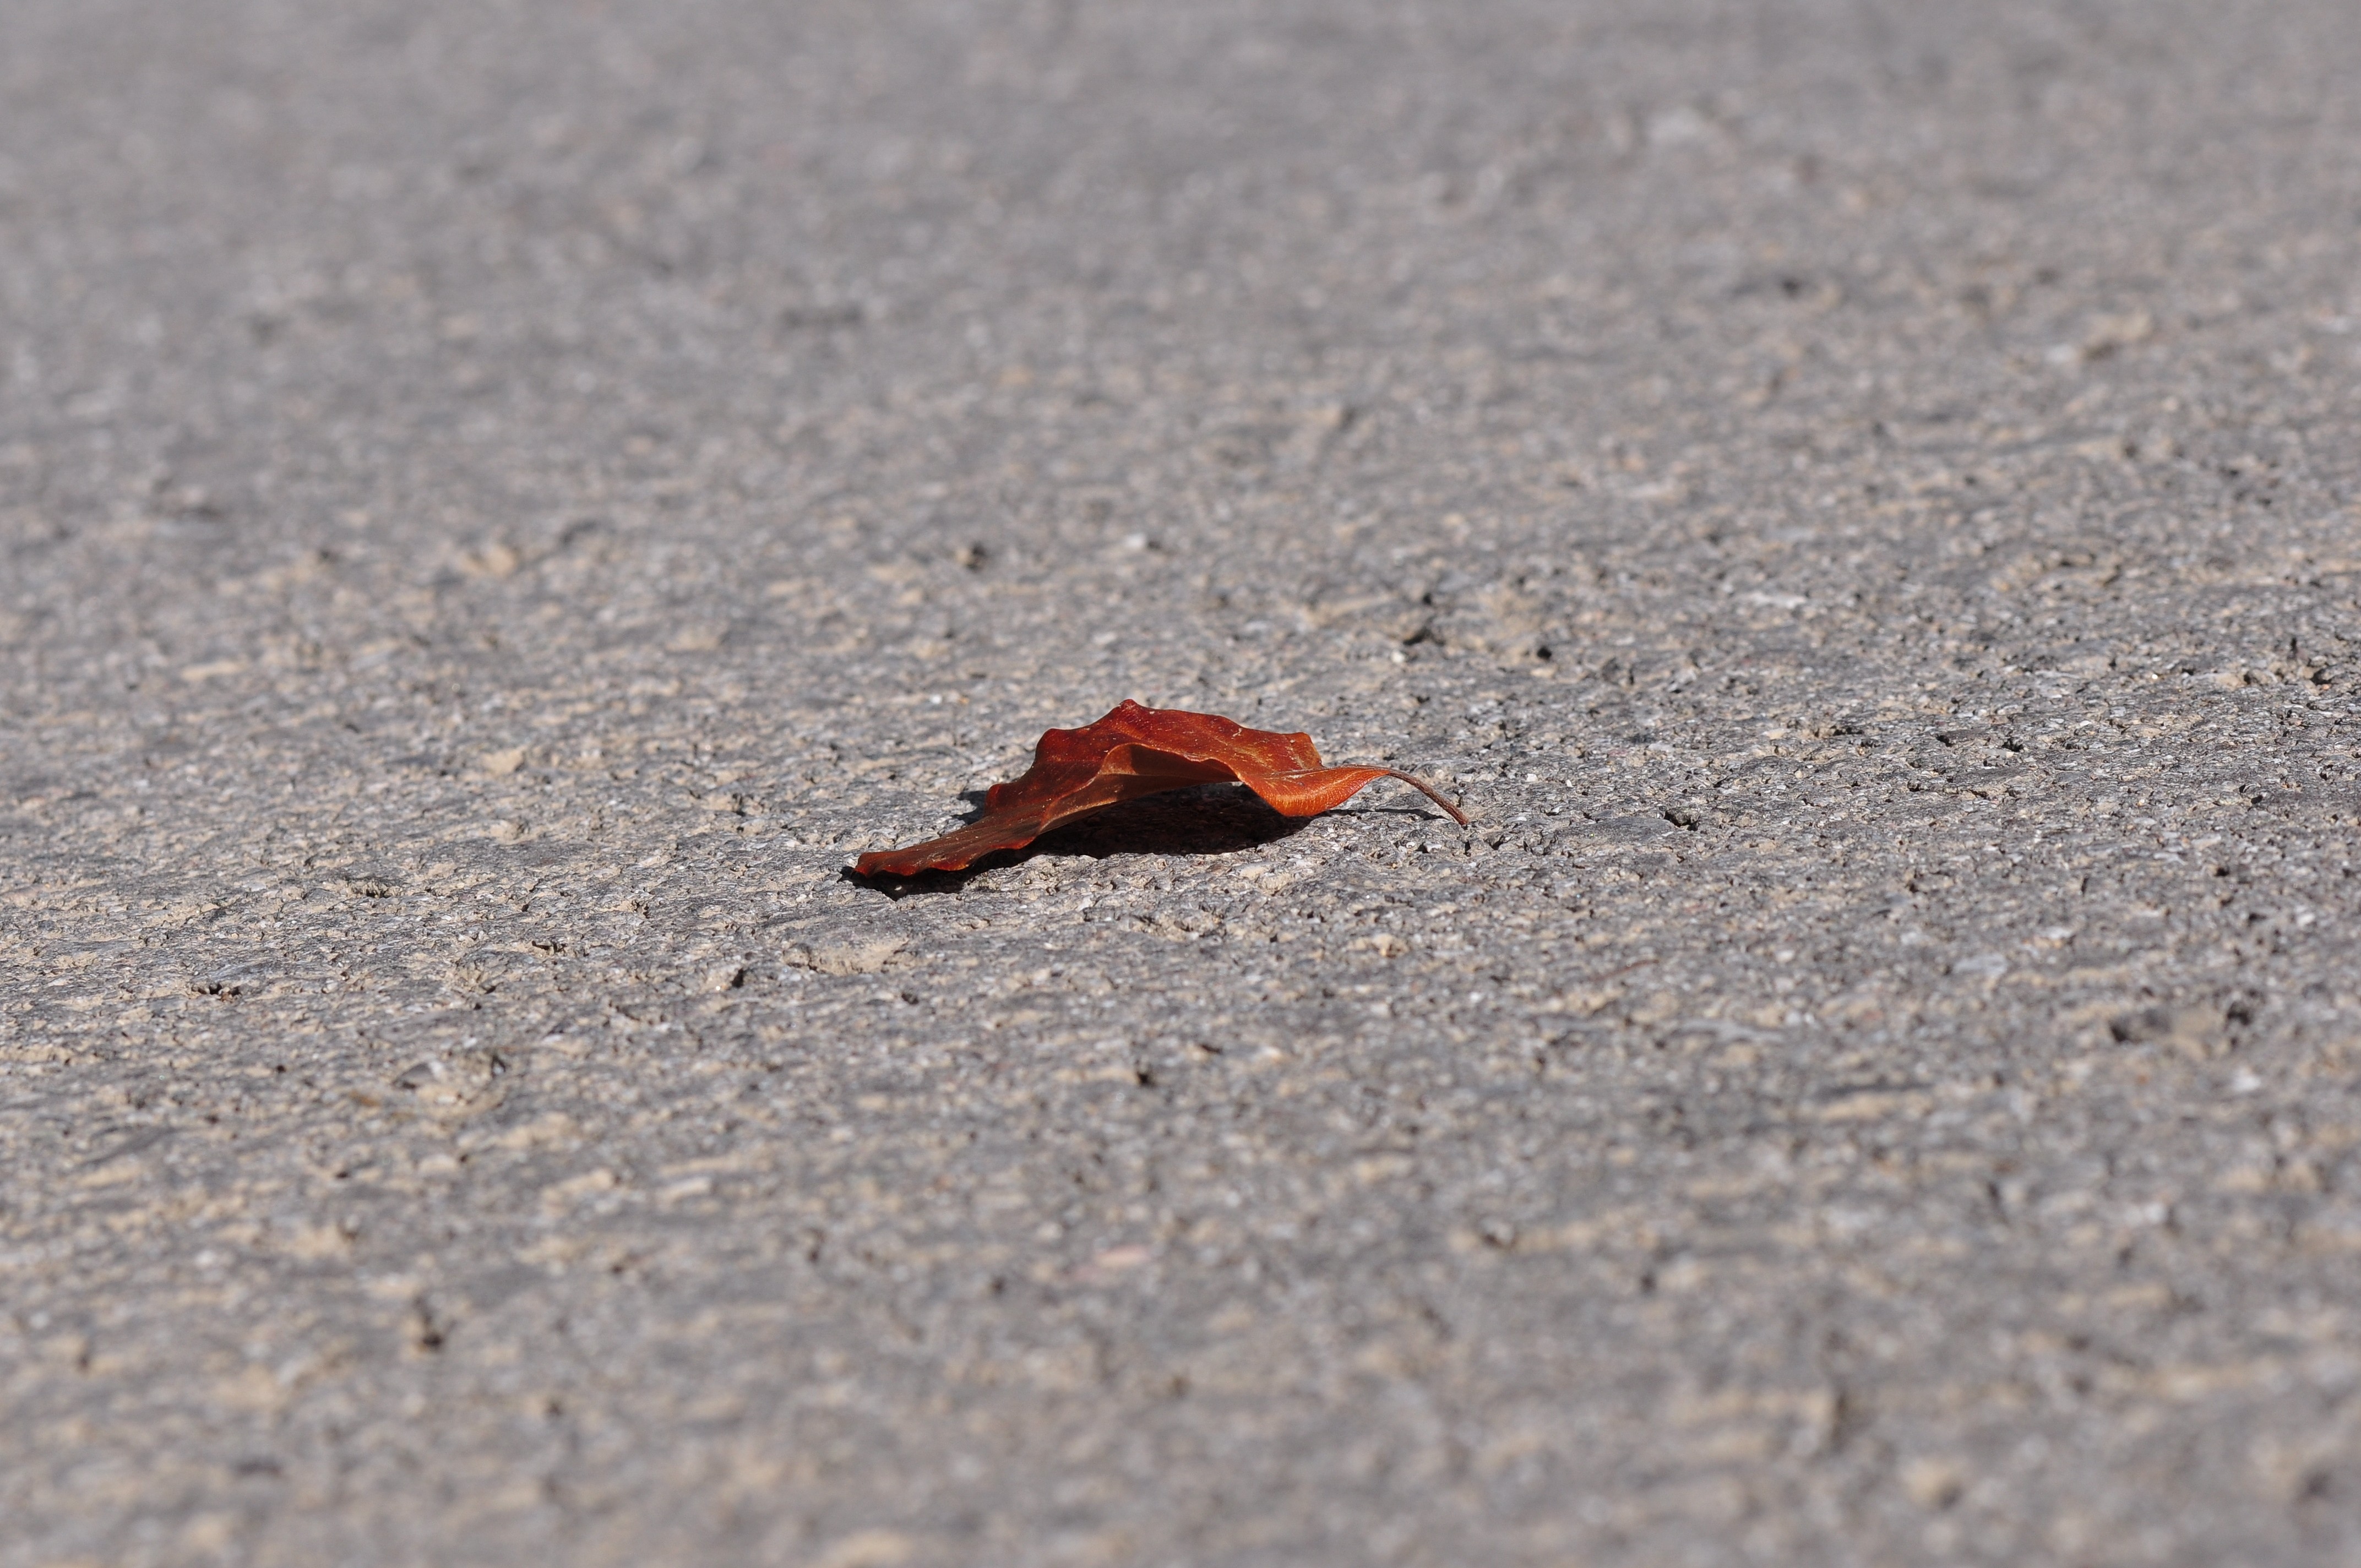
sand, road, leaf, asphalt, soil, reptile, leaves, macro photography